Gun barrel

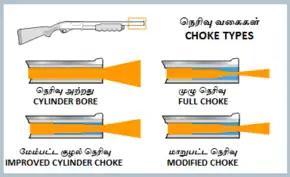
Various types of shotgun chokes

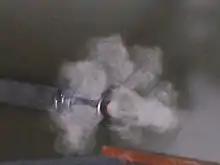
Muzzle blast modulated by an A2-style flash suppressor

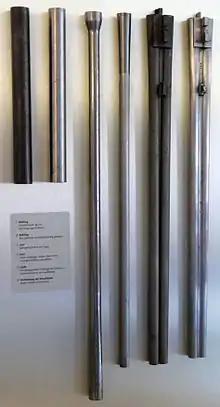
Production steps in the cold-hammer forging process to produce the barrels for a double-barrelled shotgun

The muzzle is the front end of a barrel from which the projectile will exit. Precise machining of the muzzle is crucial to accuracy, because it is the last point of contact between the barrel and the projectile. If inconsistent gaps exist between the muzzle and the projectile, escaping propellant gases may spread unevenly and deflect the projectile from its intended path (see transitional ballistics). The muzzle can also be threaded on the outside to allow the attachment of different accessory devices.